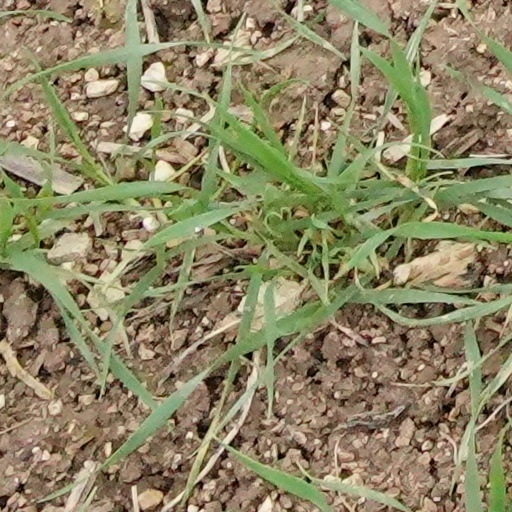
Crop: wheat